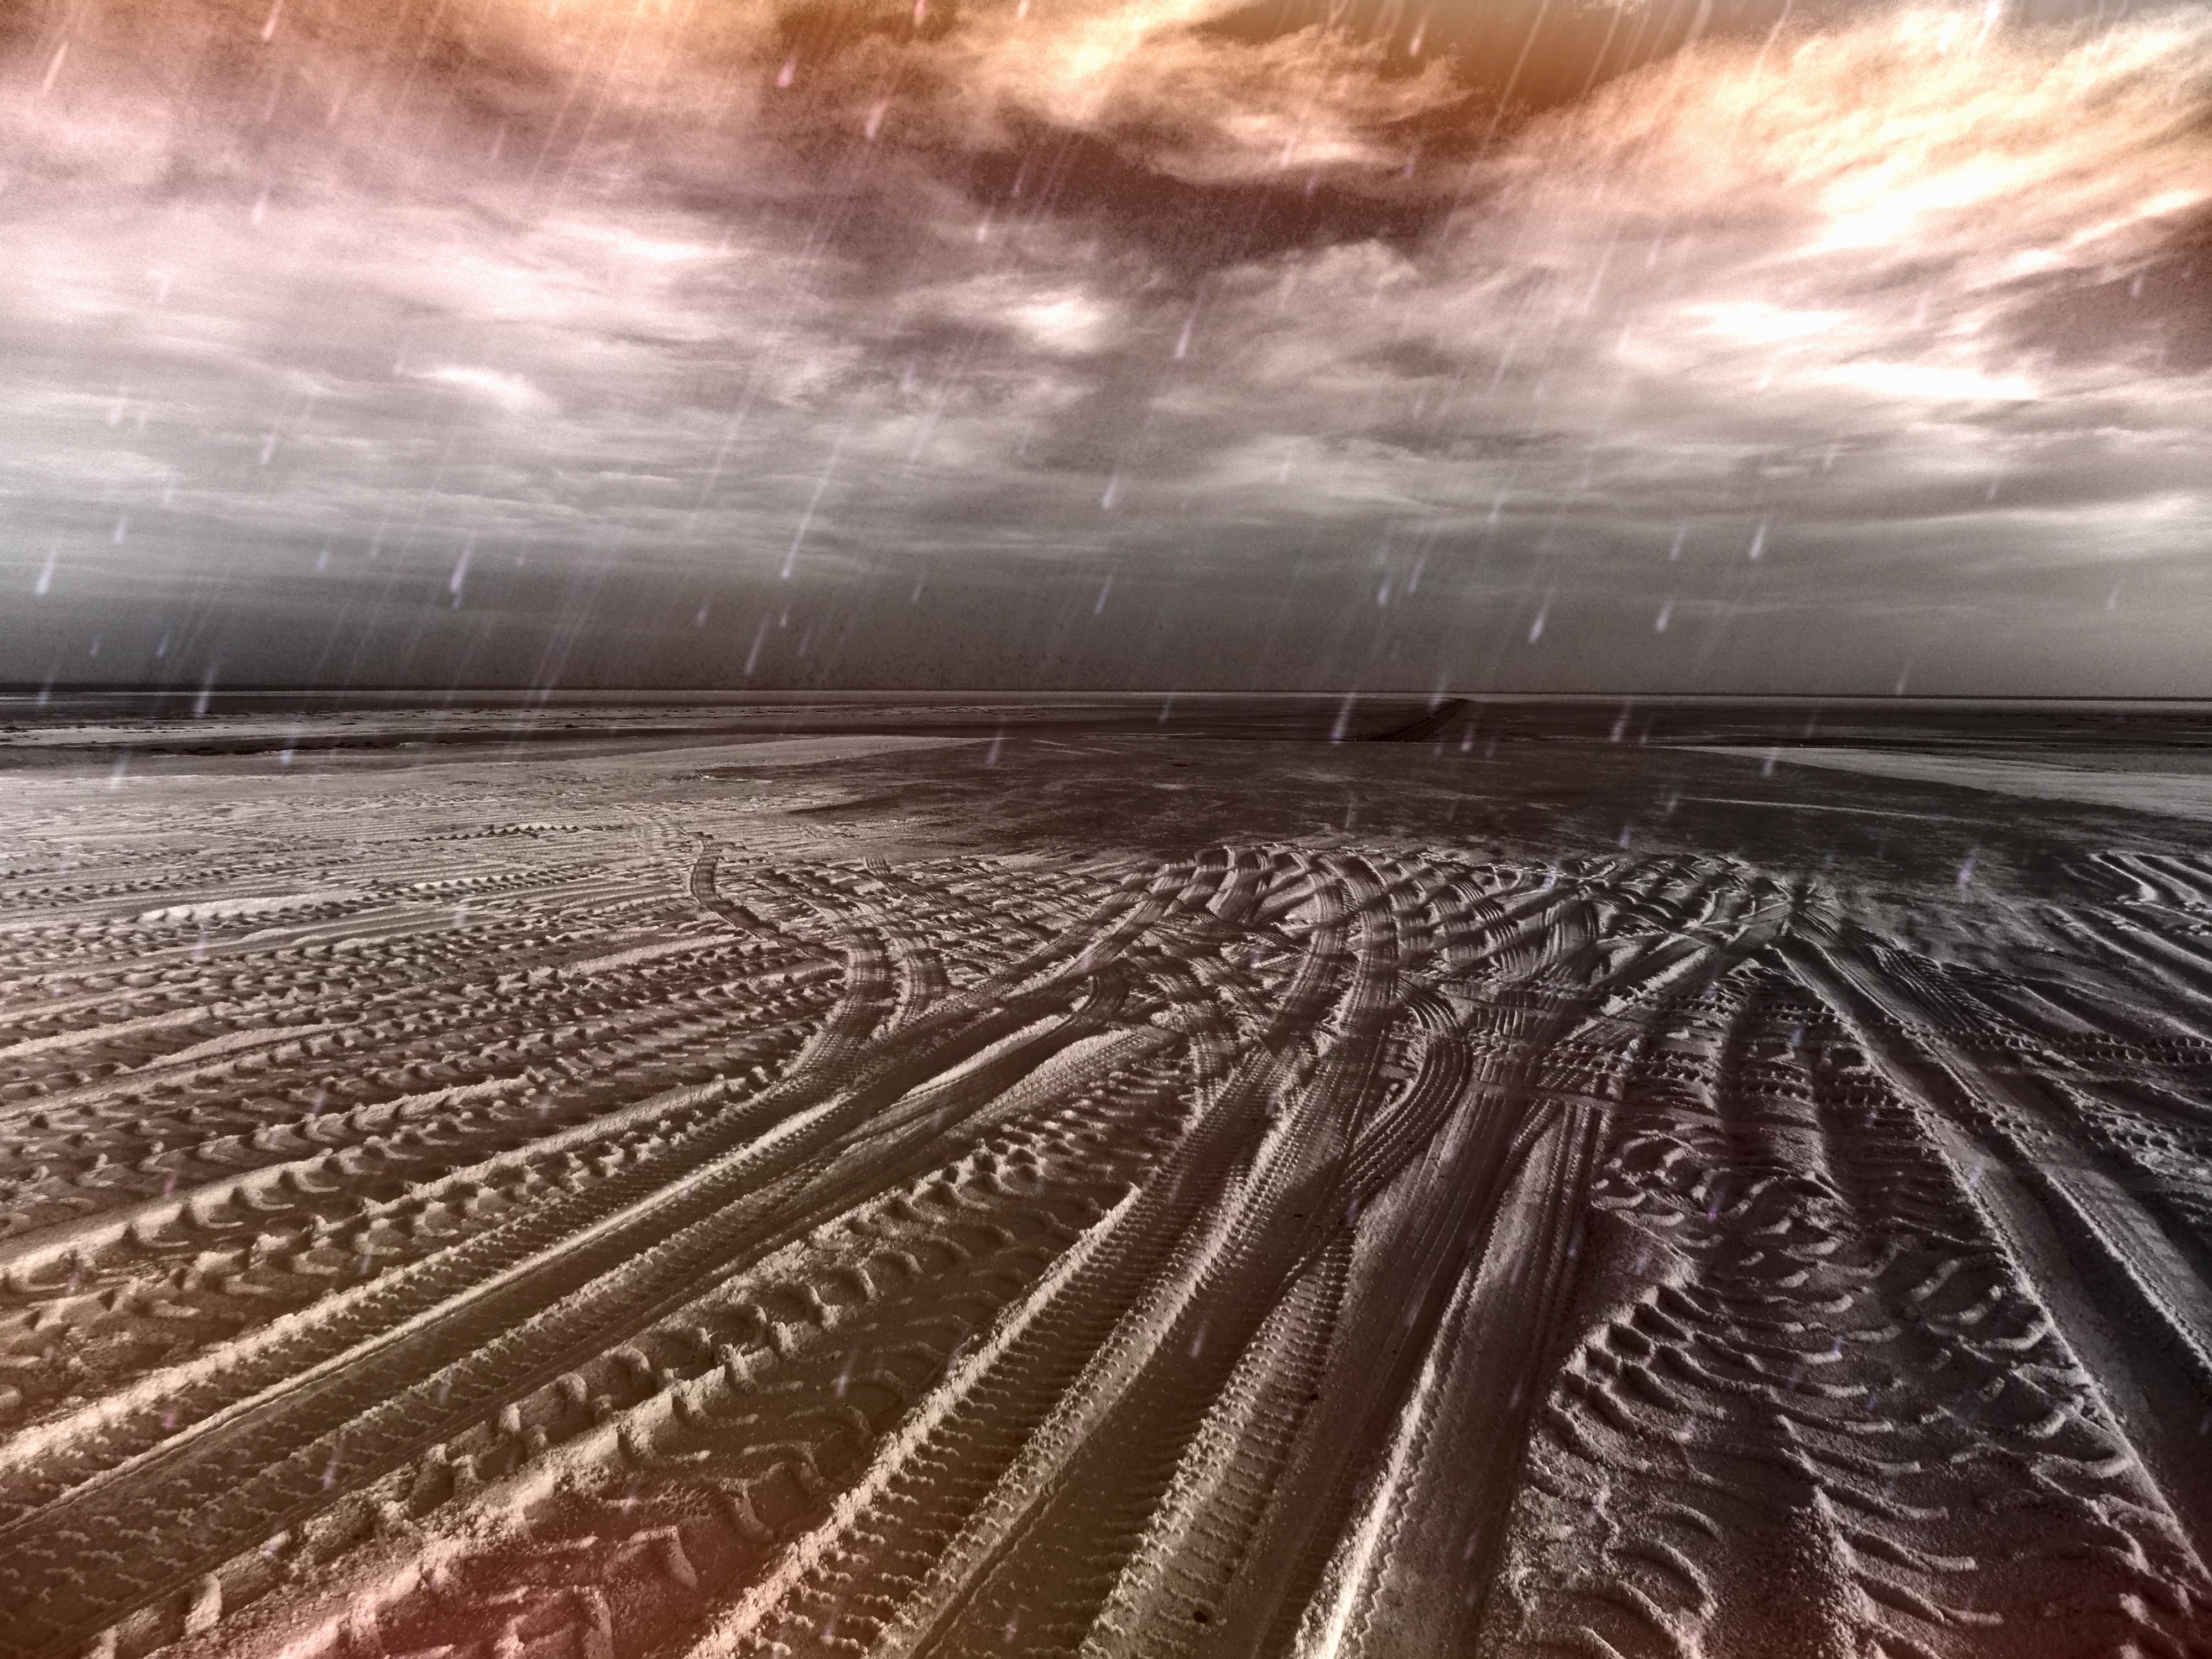
landscape, sand, horizon, cloud, field, sunlight, desert, wave, raindrop, curve, color, weather, storm, agriculture, lonely, terrain, lighting, stadium, blank, farbenspiel, lichtspiel, desert landscape, clouds, savannah, lanes, flat, wide, still, traces, weather mood, tire tracks, cloud formations, desert road, grass family, sand tracks